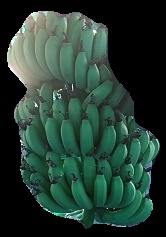
Variety: pachbale
Grade: grade1